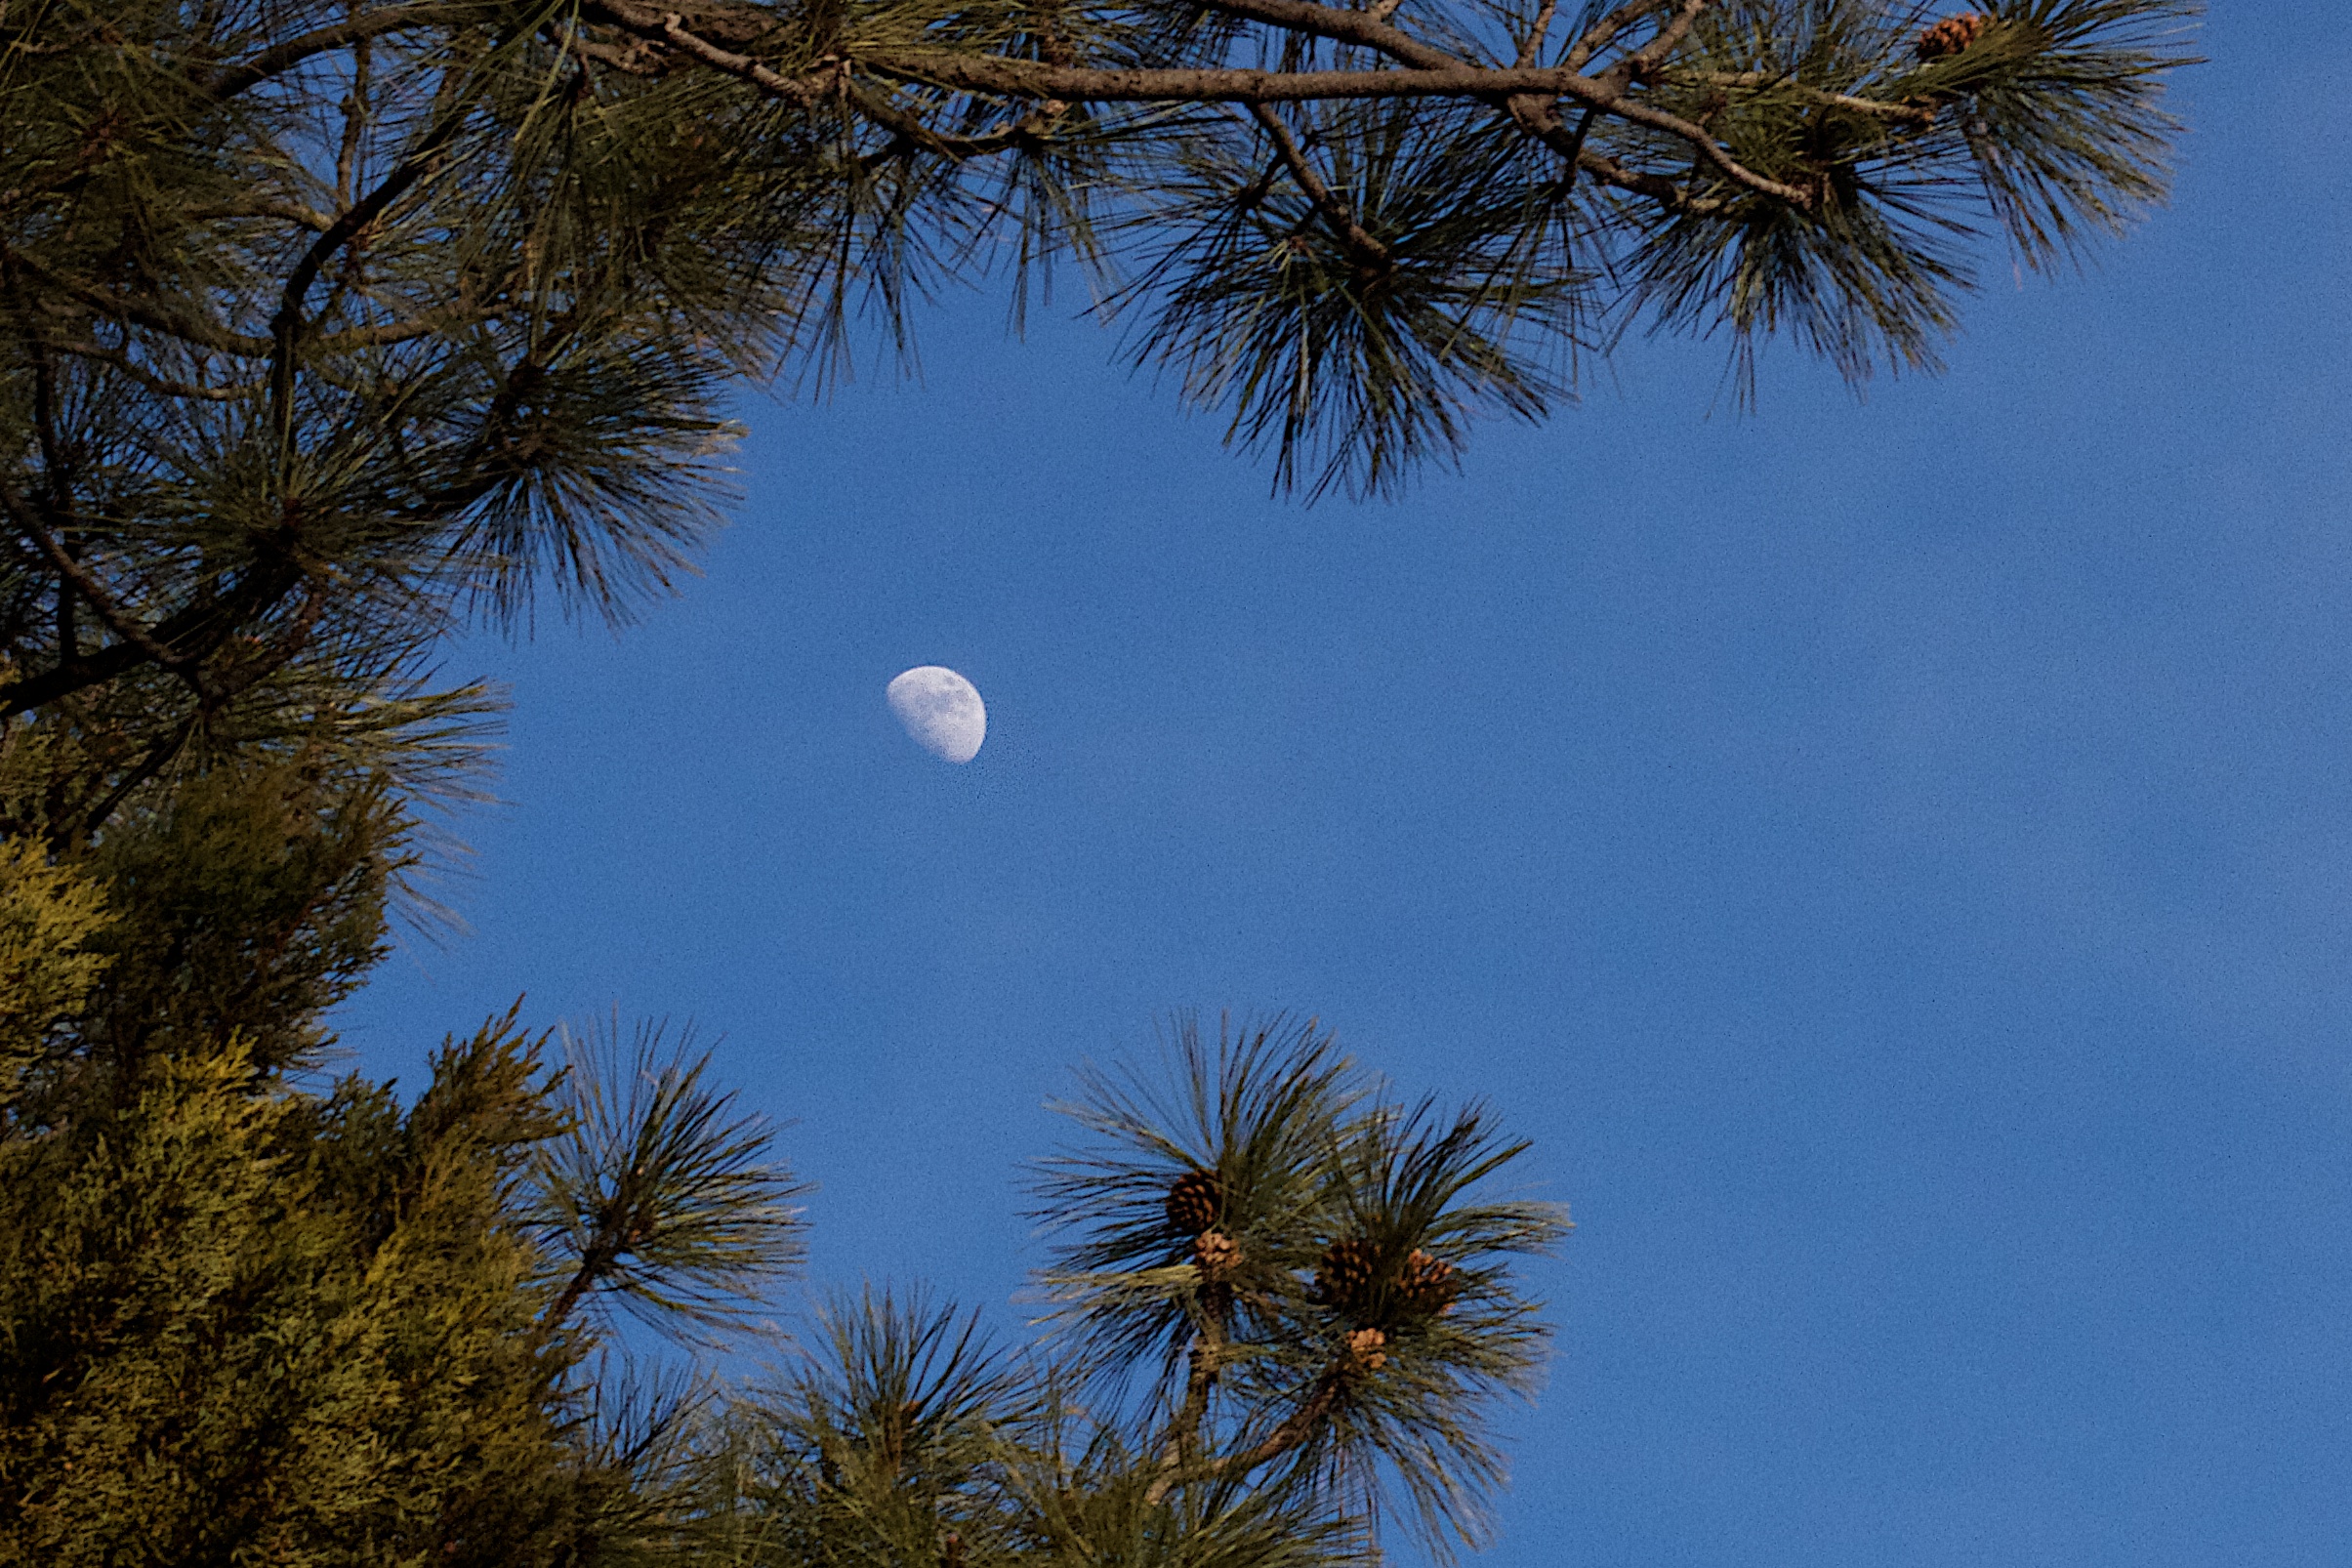
tree, branch, cloud, plant, sky, sunlight, leaf, flower, moon, woody plant, arecales